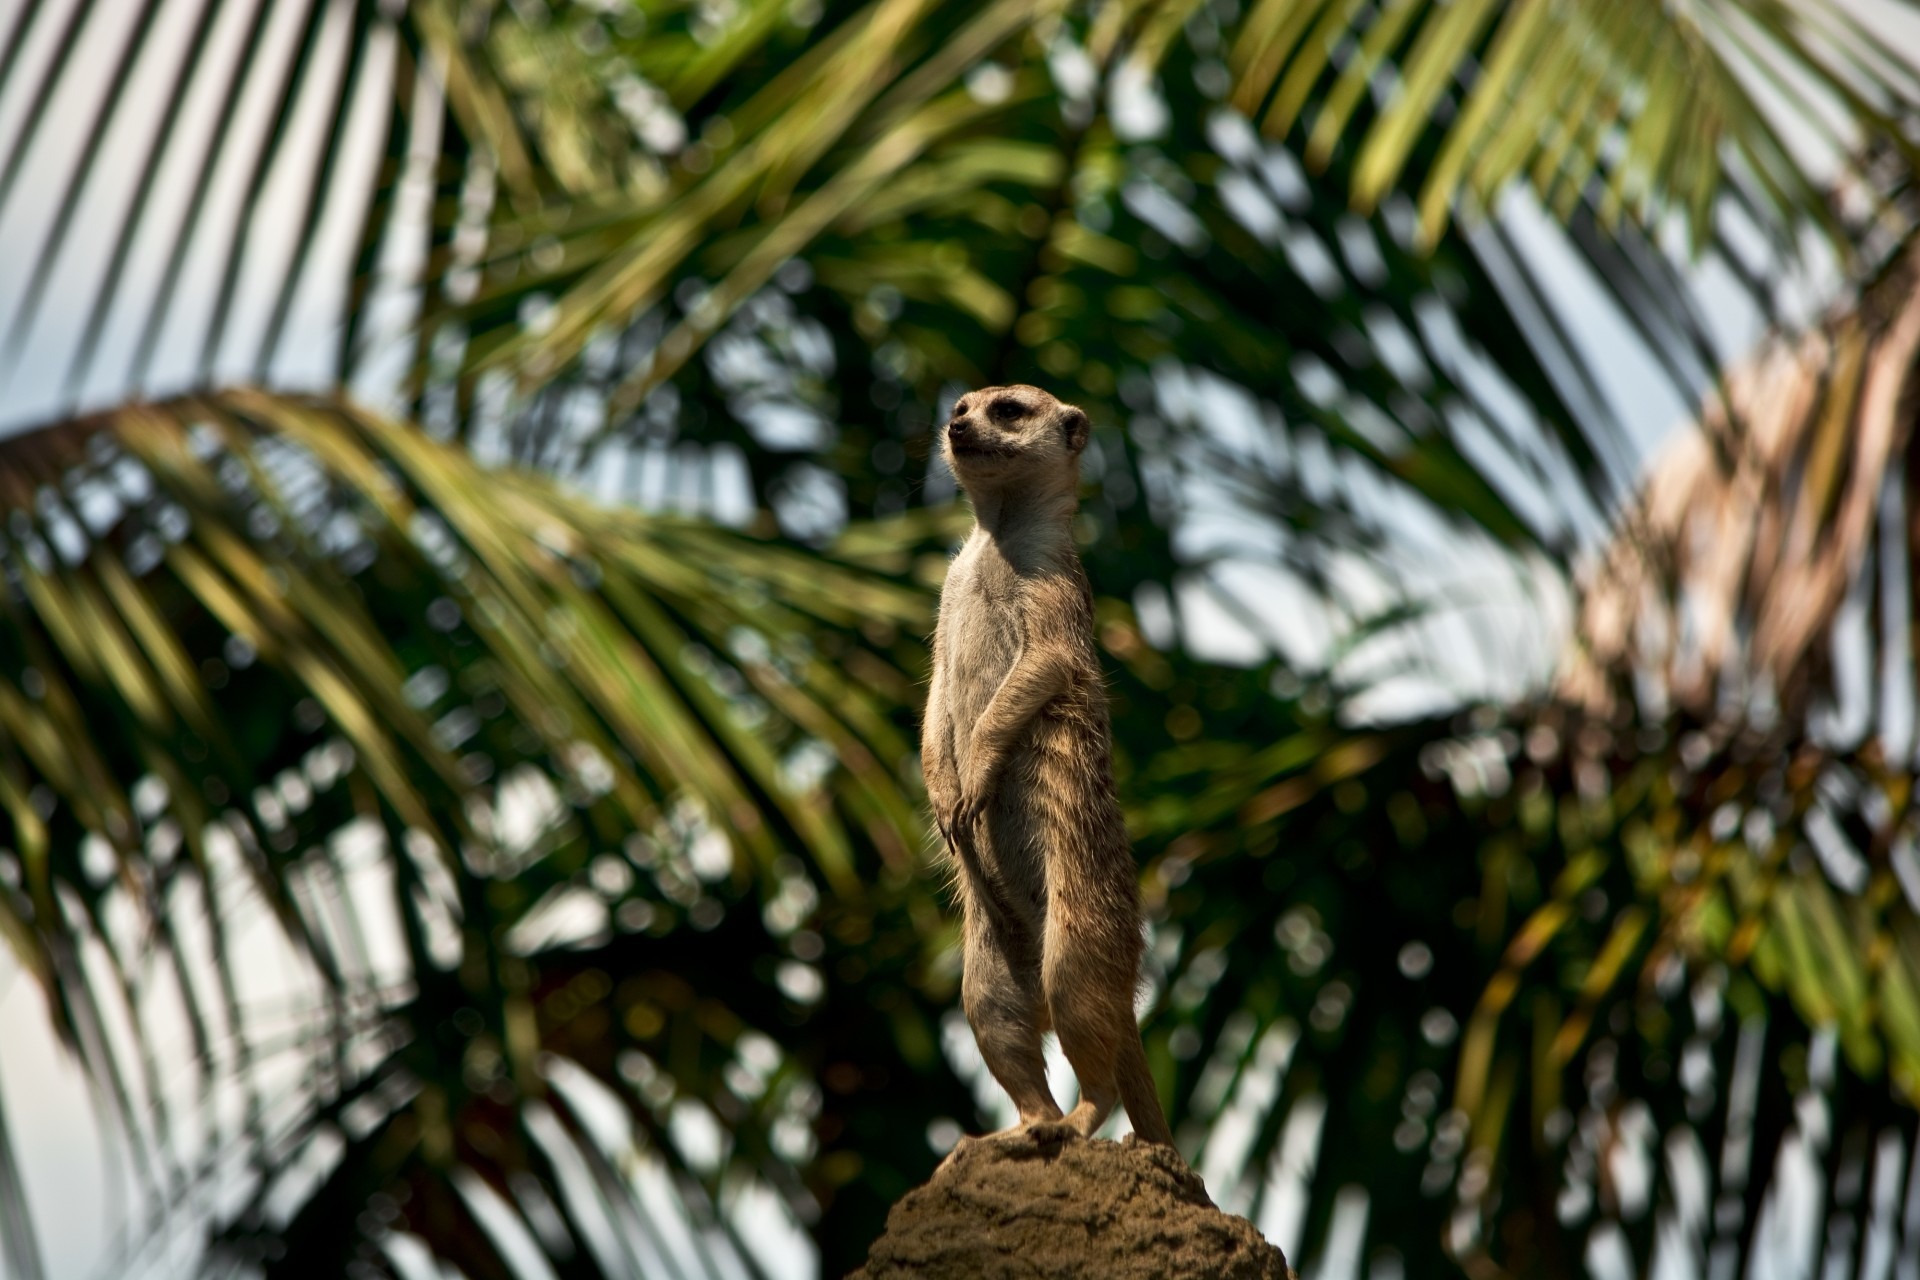
tree, nature, wilderness, branch, bird, animal, wildlife, wild, environment, zoo, jungle, mammal, fauna, bird of prey, outdoors, zoology, species, meerkat